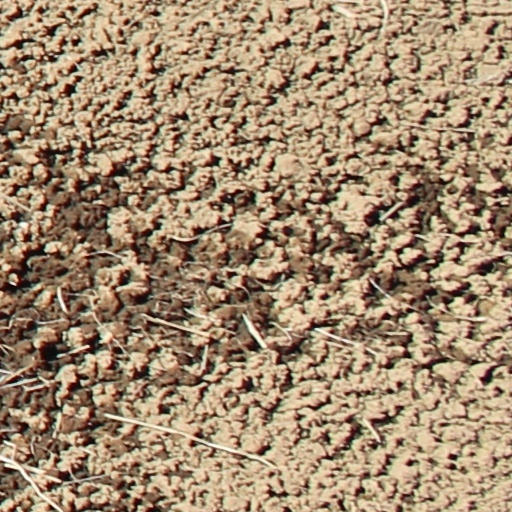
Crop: wheat